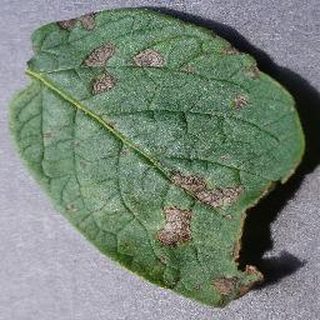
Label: potato_early_blight